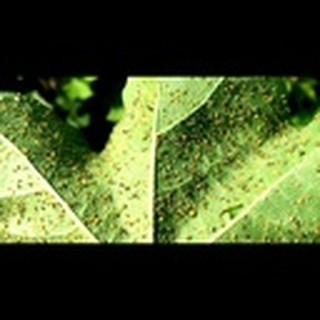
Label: cotton_aphids